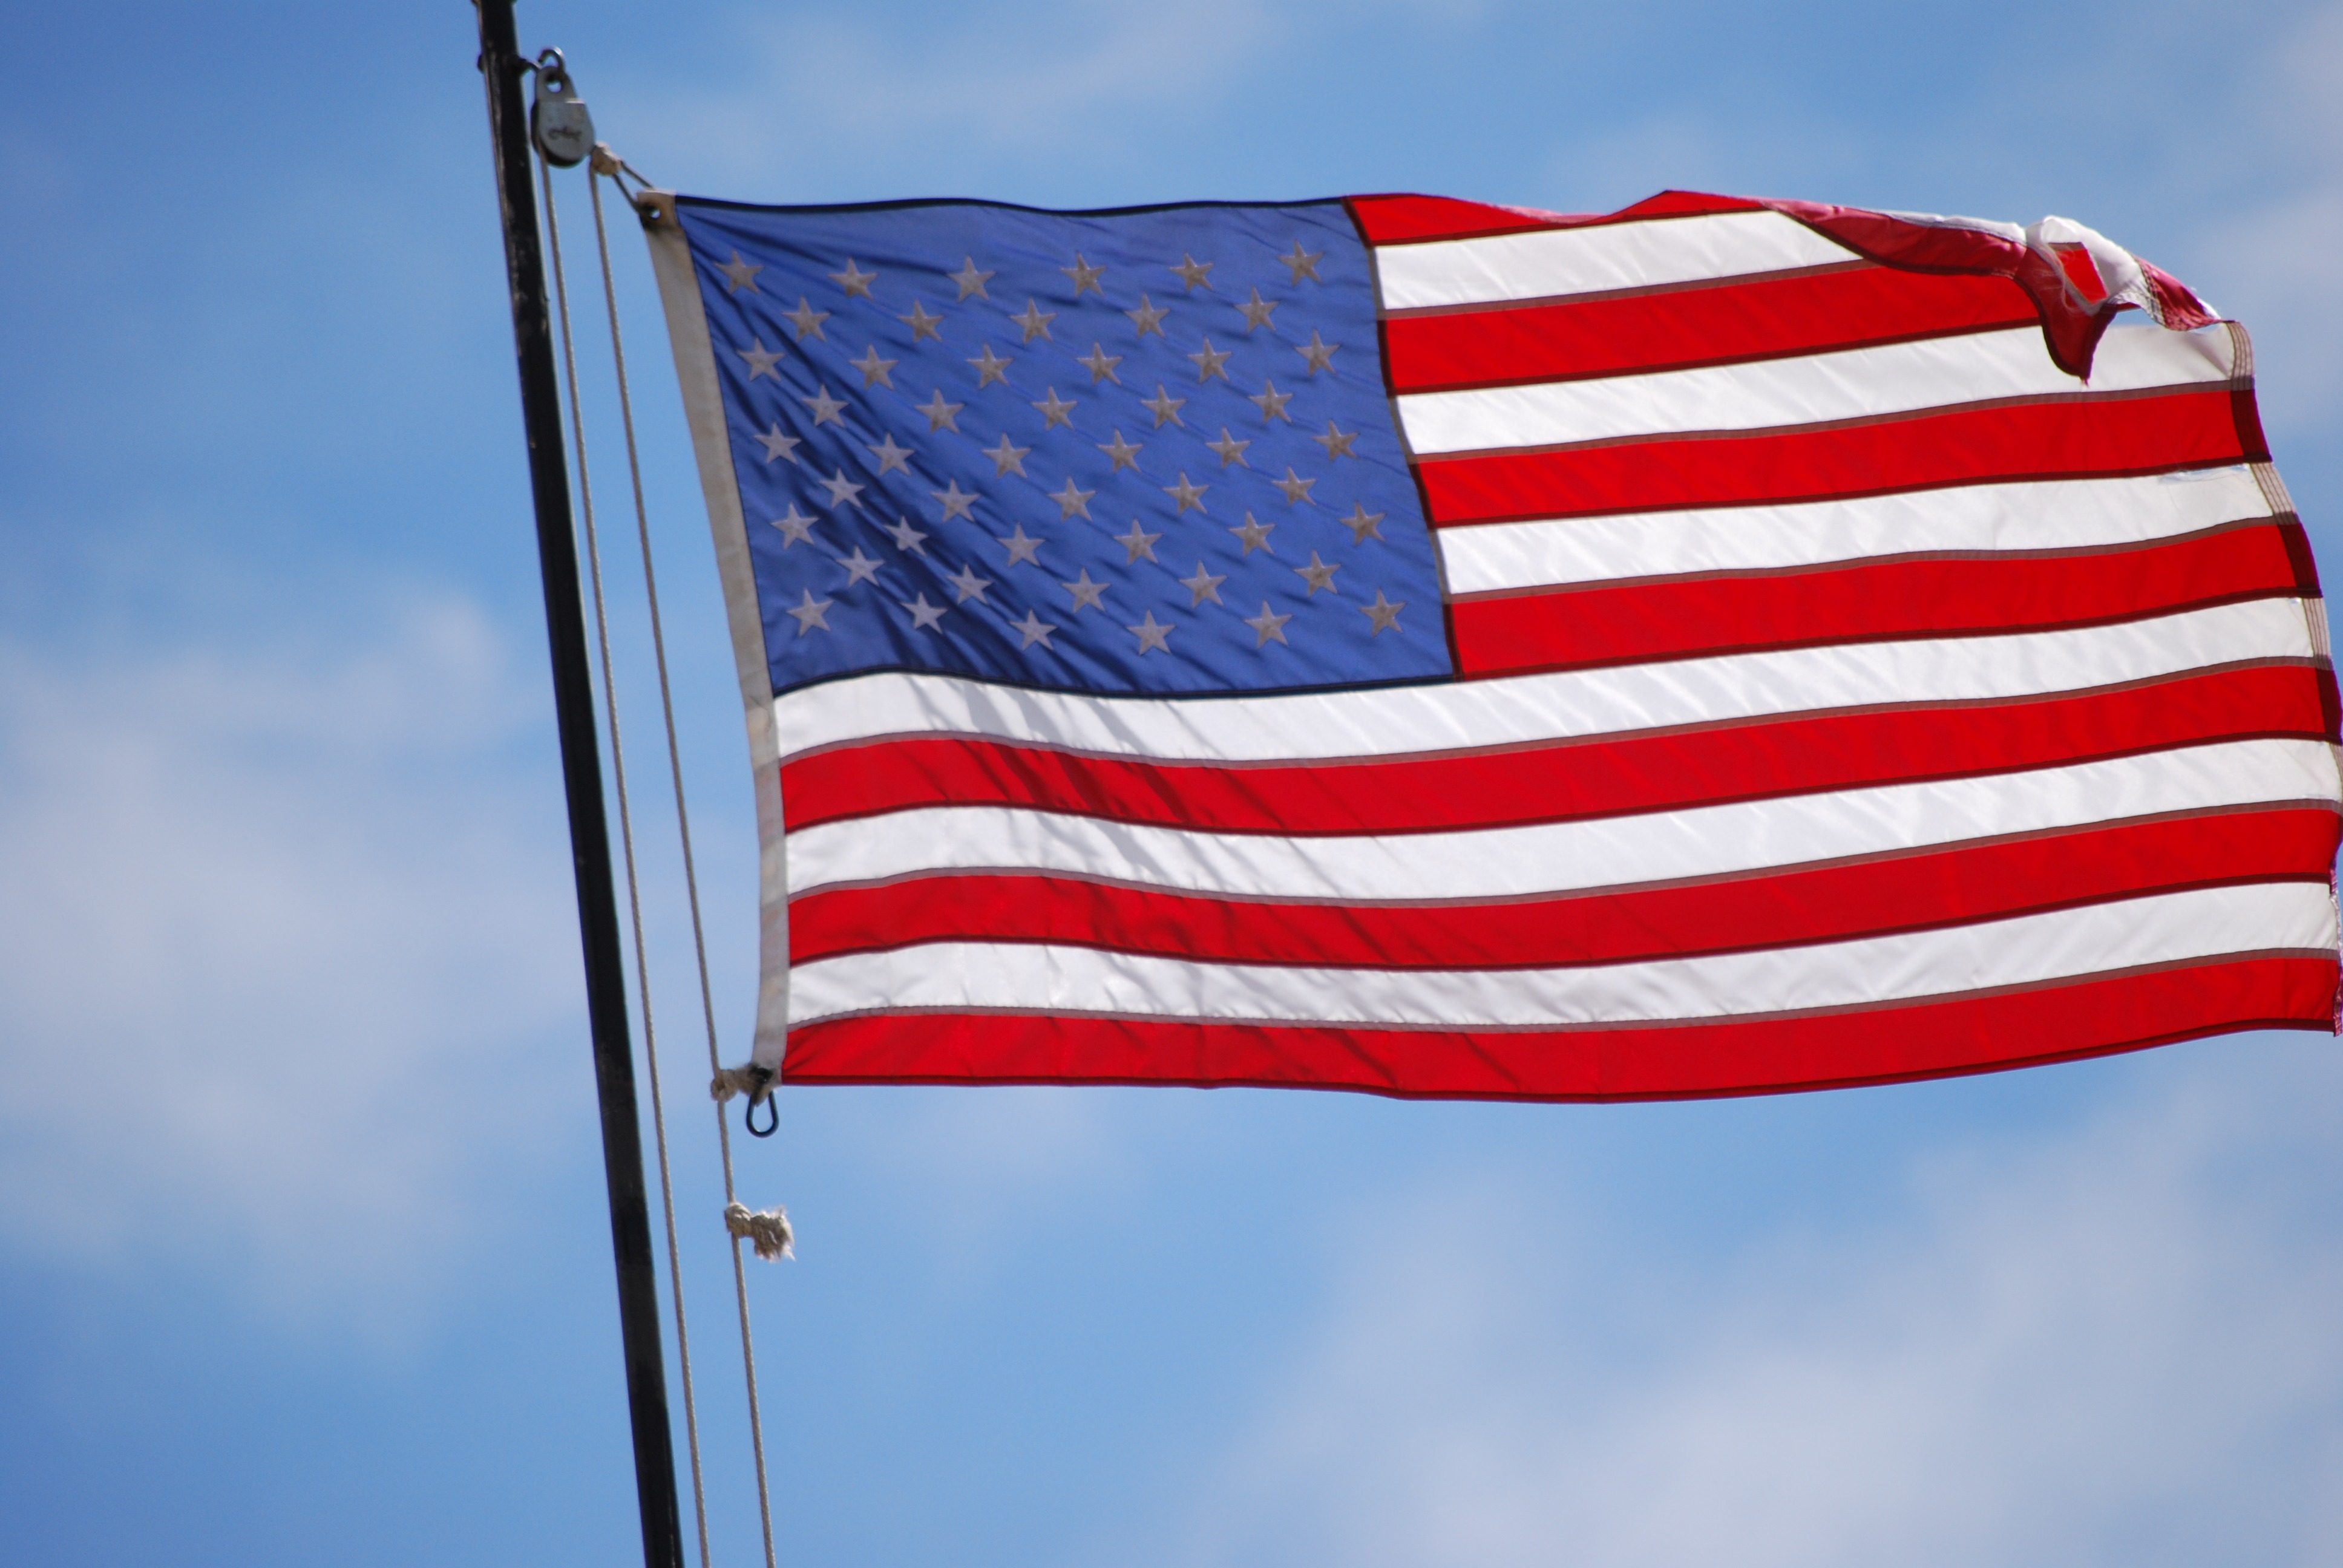
symbol, banner, flag, usa, america, american flag, freedom, patriotism, united states, national, american, patriot, stars, stripes, united, us, independence, states, patriotic, us flag, flag of the united states